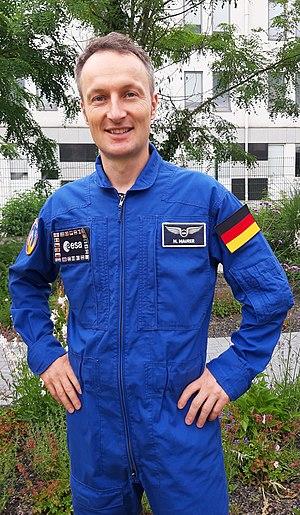
Matthias Maurer est un astronaute allemand de l'Agence spatiale européenne qui a été sélectionné en juillet 2015.